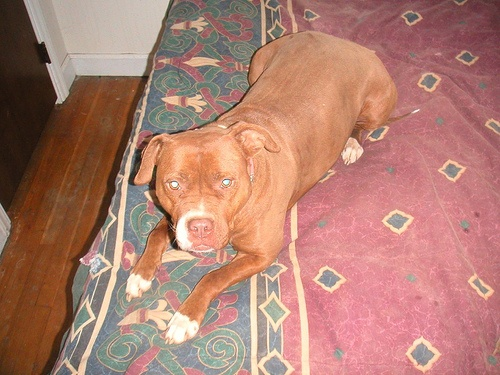
A large brown dog sitting on top of a bed.
a brown and white dog is laying on a bed
A small brown dog laying on a bed.
A dog lays on a quilt covered in a diamond pattern.
A brown dog with a white nose lays on a bed covered by a colorful bedspread.